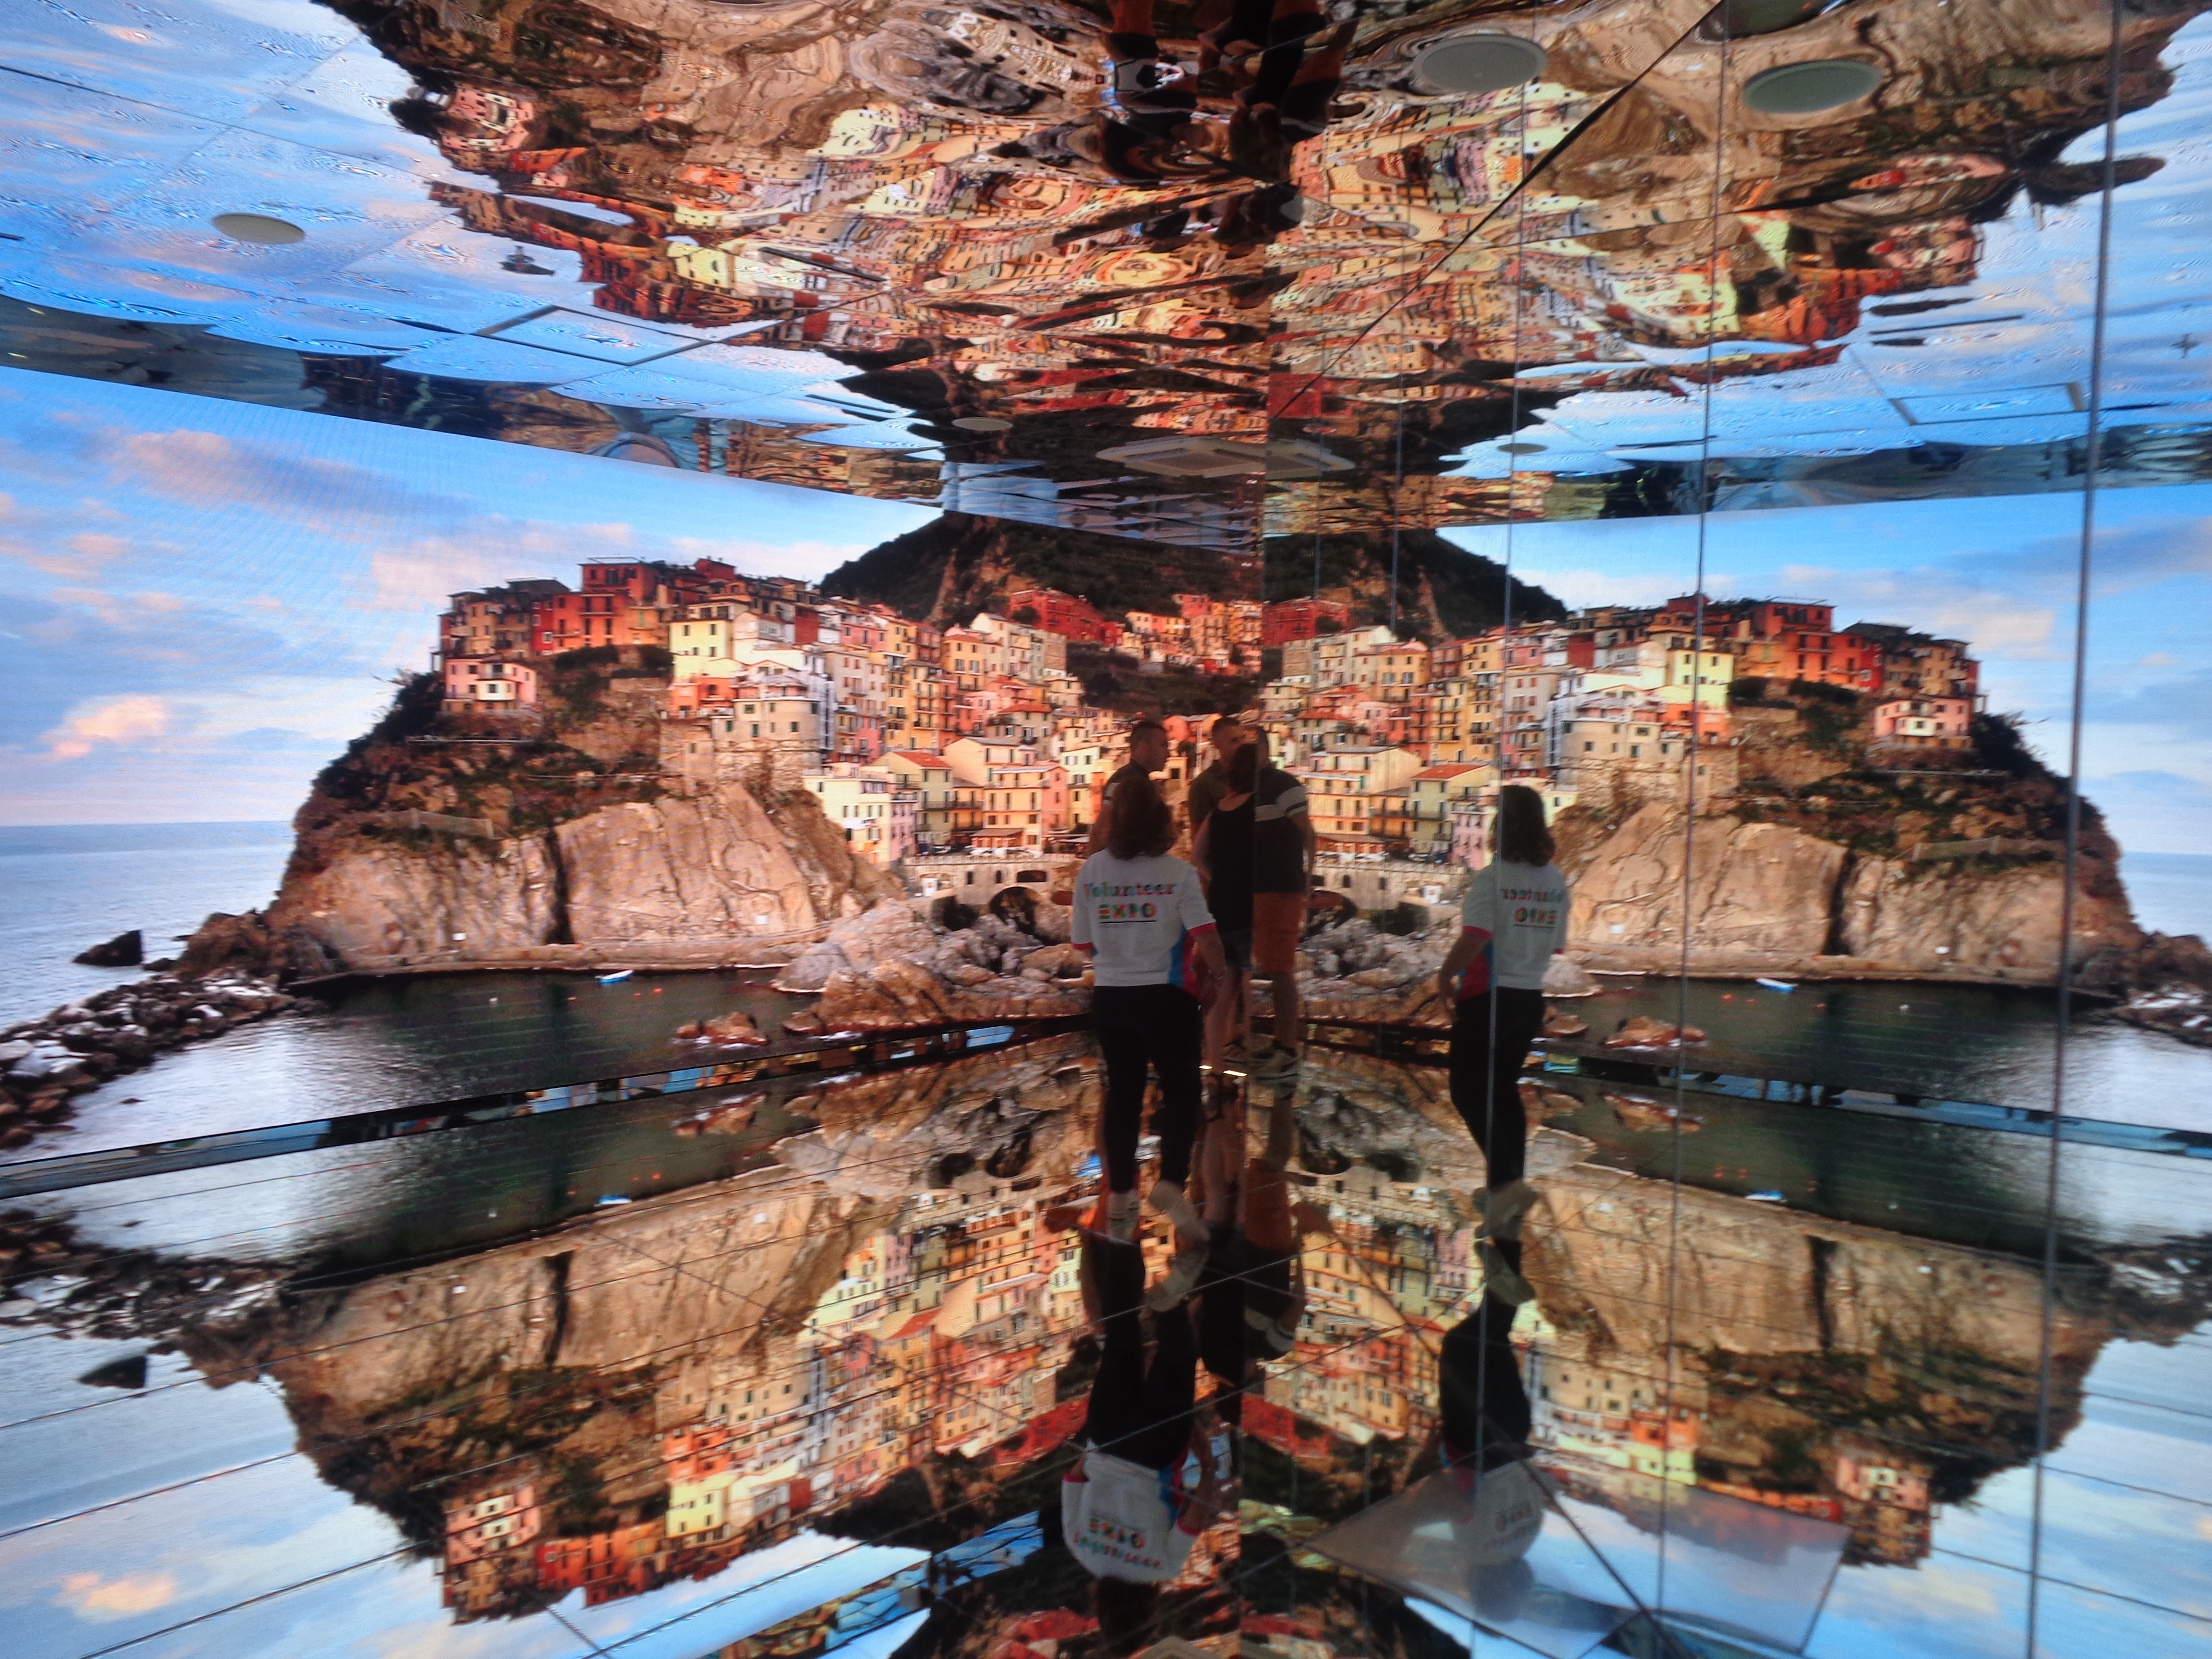
sea, coast, creative, skyline, formation, cliff, reflection, italy, tourism, terrain, art, mirror, exhibition, made in italy